Self-propelled particles

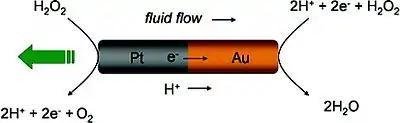
An example of a SPP: a gold-platinum nanorod which undergoes self-propulsion in hydrogen peroxide due to self-electrophoretic forces.

There is a distinction between wet and dry systems. In the first case the particles "swim" in a surrounding fluid; in the second case the particles "walk" on a substrate.